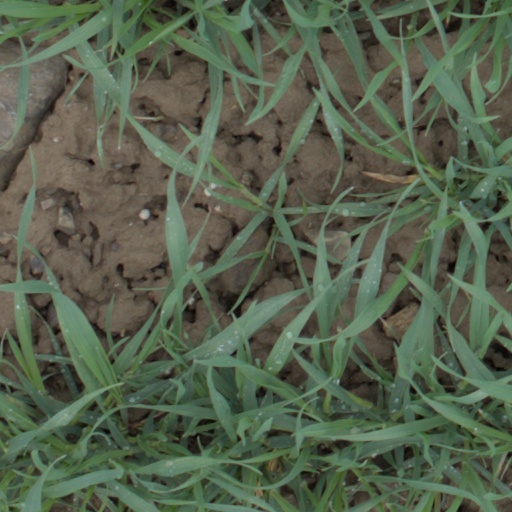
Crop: wheat